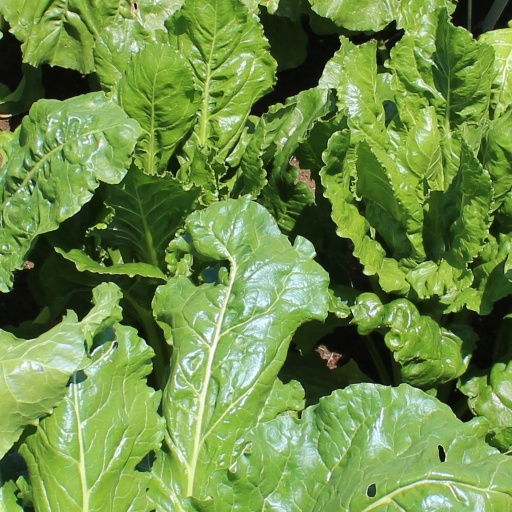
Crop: sugar beet